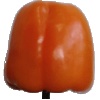
Label: orange_pepper